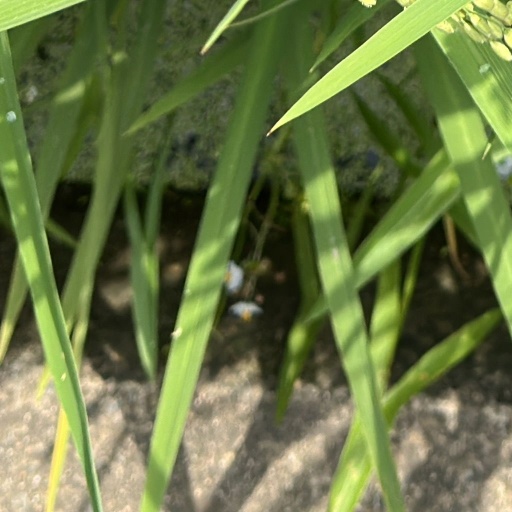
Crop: rice